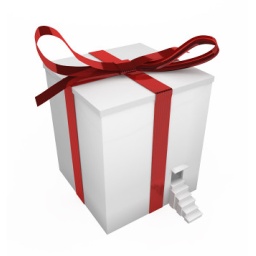
Gift 3d, big wrapped box with a doorway, isolated, over white